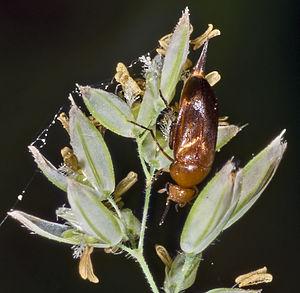
Mordellistena est un genre d'insectes de l'ordre des coléoptères, de la famille des Mordellidae.